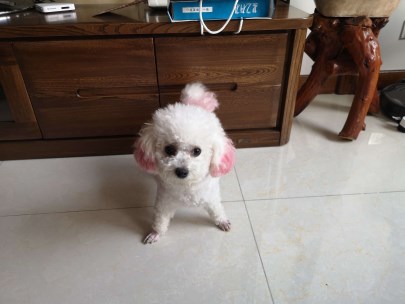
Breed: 3083-n000117-Bichon_Frise